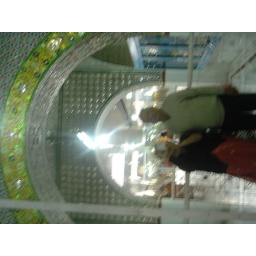
we r in glass house